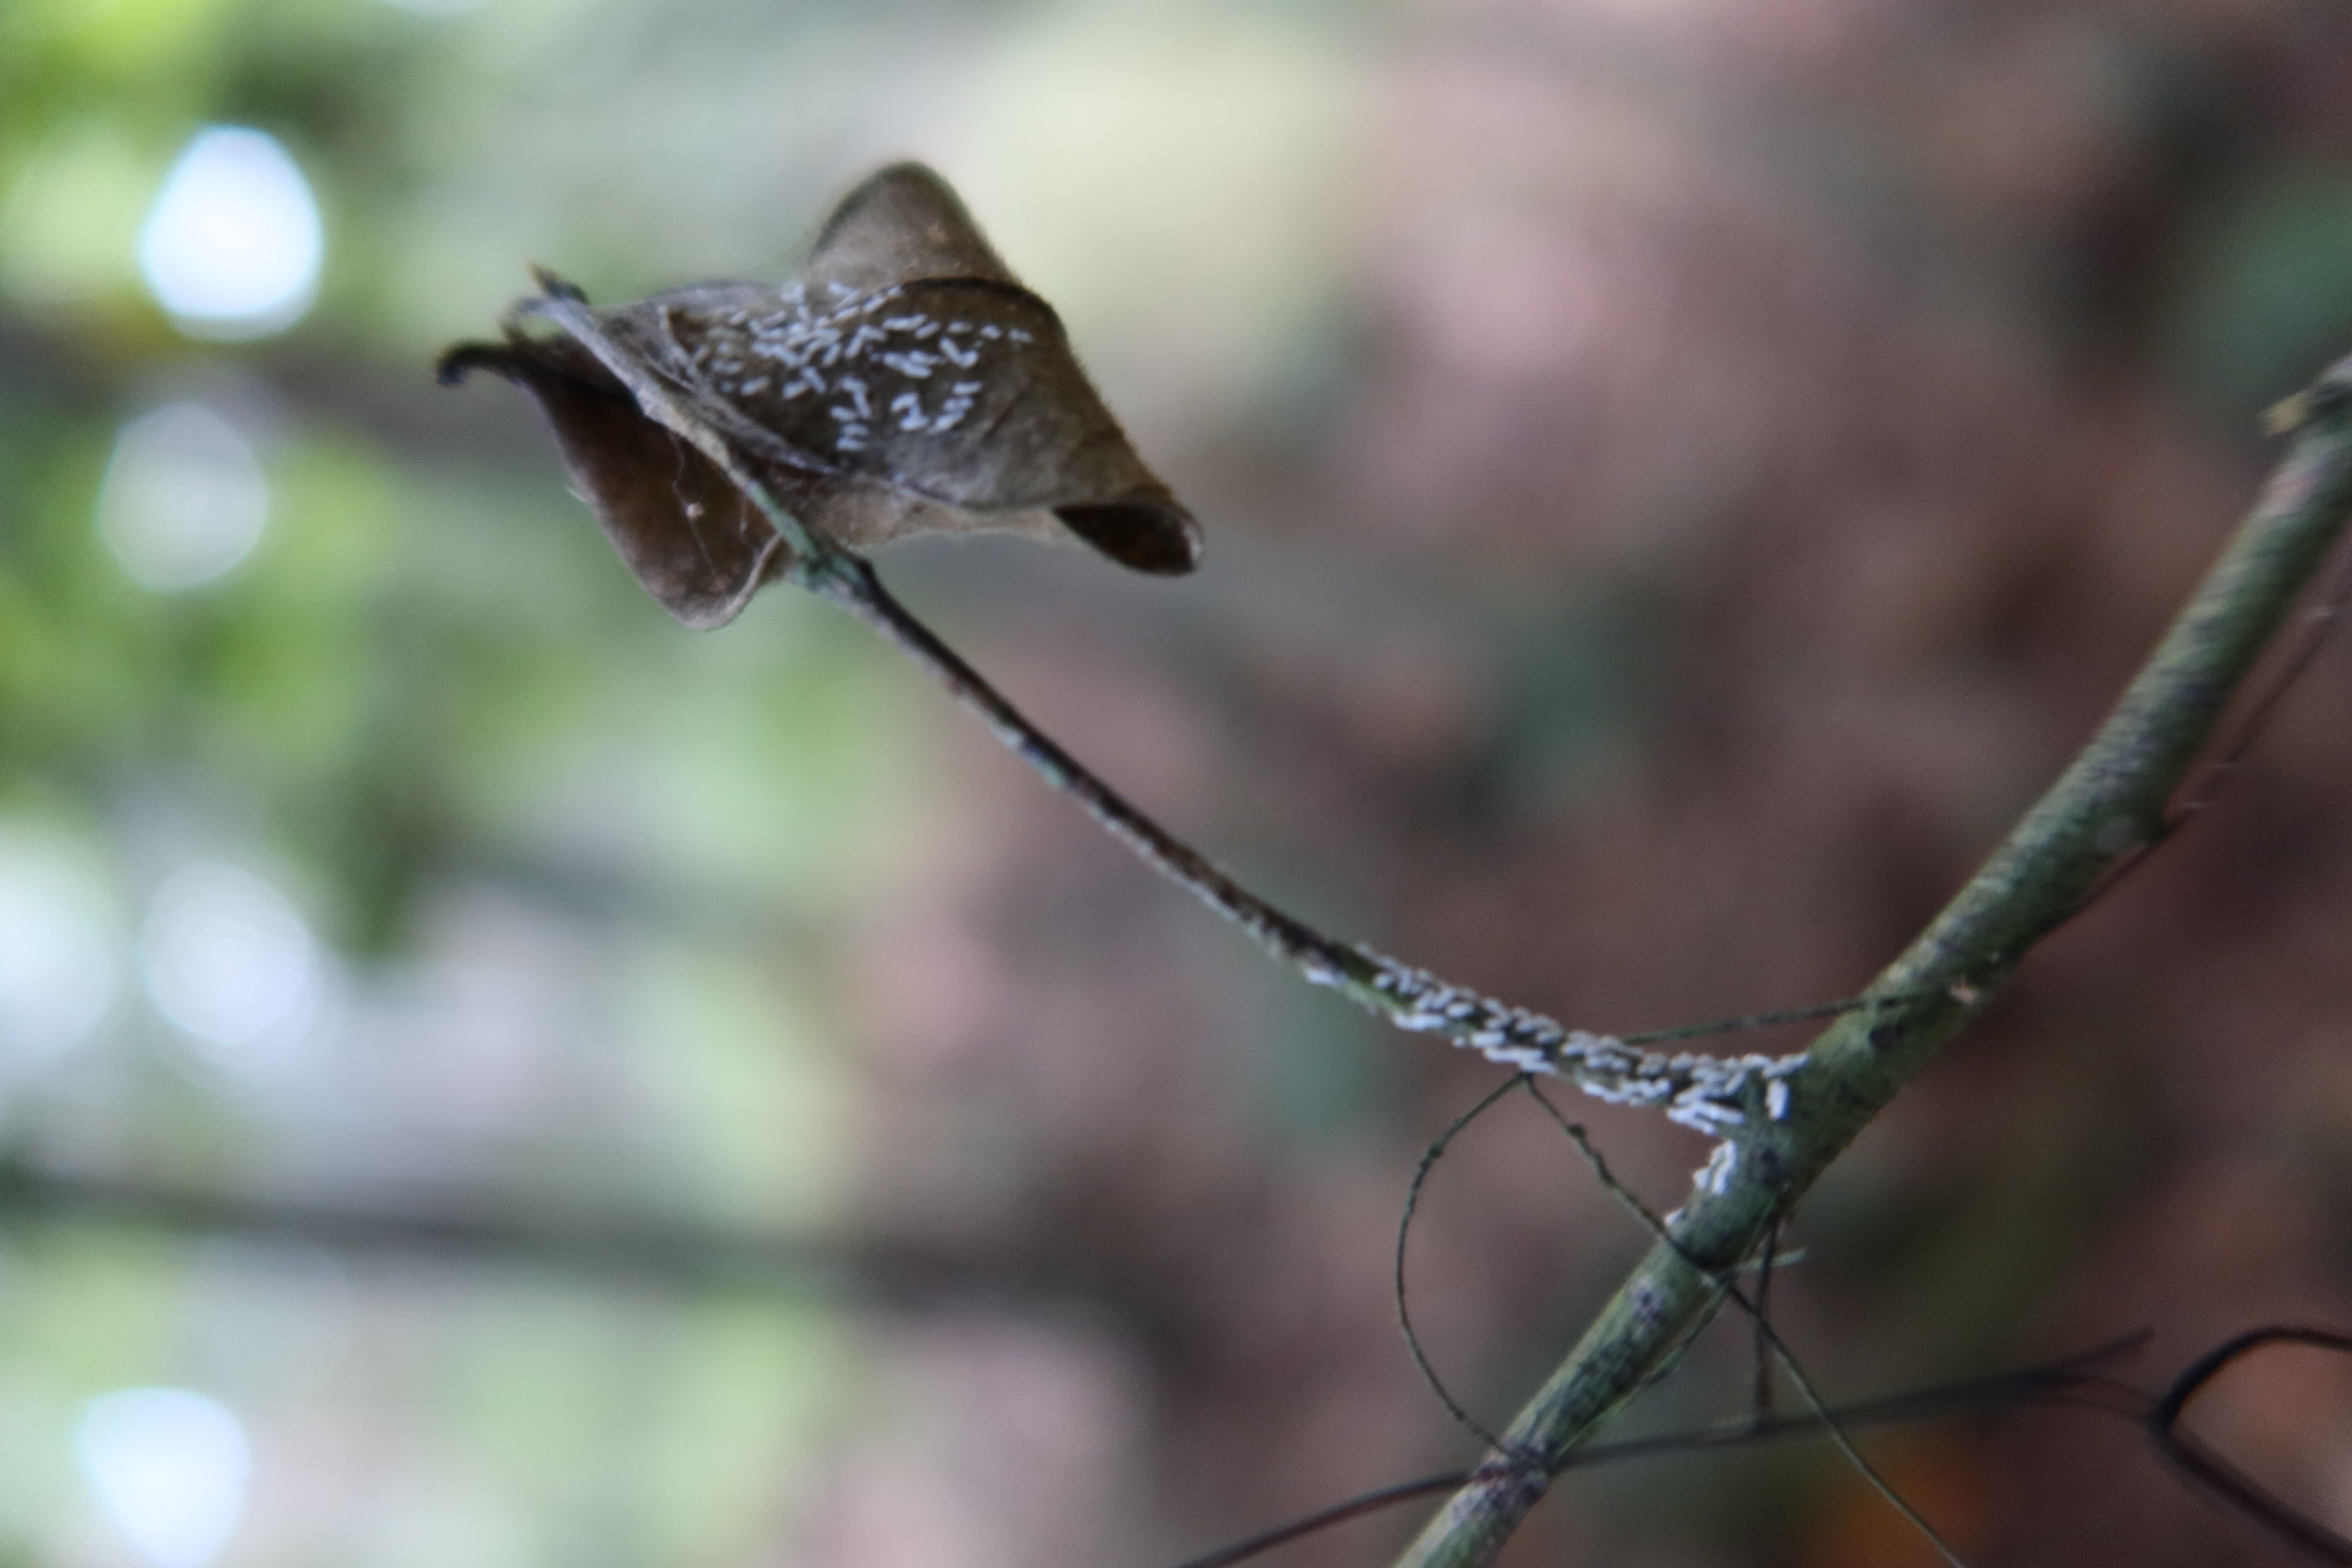
Label: Mealy bugs